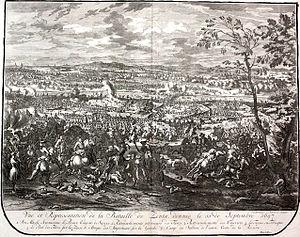
Senta est une ville et une municipalité de Serbie situées dans la province autonome de Voïvodine, district du Banat septentrional. Au recensement de 2011, la ville comptait 18 397 habitants et la municipalité dont elle est le centre 22 961.